Edward Shortt

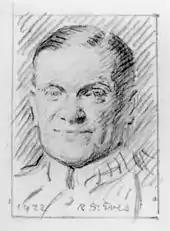
Pencil sketch of Edward Shortt by Reginald Grenville Eves

Once the war was over, Shortt was promoted to Home Secretary in January 1919, during the middle of a police strike.